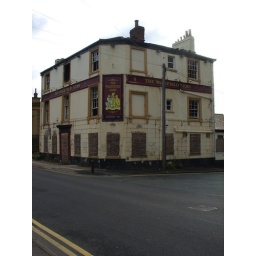
The Wakefield Arms in a listed building and as with many abandoned buildings may be turned into apartments